Giuseppe Montalbano (1895–1989)

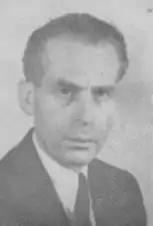
Giuseppe Montalbano Portrait

Montalbano was born in Santa Margherita di Belice. He studied and taught law. A member of the Italian Communist Party, Montalbano served on the National Council convened after World War II had ended. He was elected to its successor, the Constituent Assembly. Between 1955 and 1959, Montalbano sat on the Sicilian Regional Assembly.